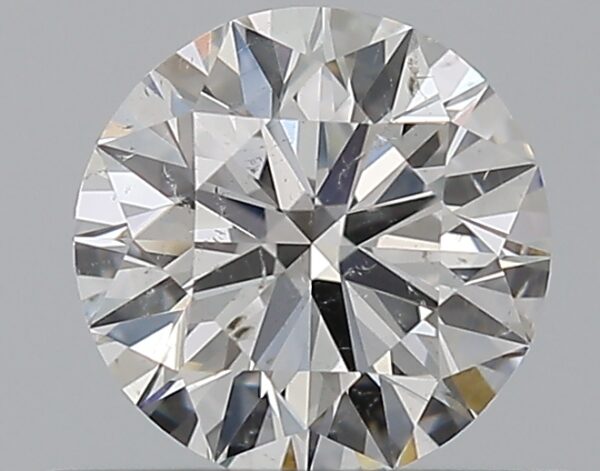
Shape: round
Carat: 0.51
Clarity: SI2
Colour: F
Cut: EX
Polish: EX
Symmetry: EX
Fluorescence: N
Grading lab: GIA
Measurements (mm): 5.1 x 5.13 x 3.17